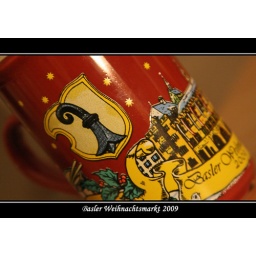
The yearly christmas cup from the christmas market in town....